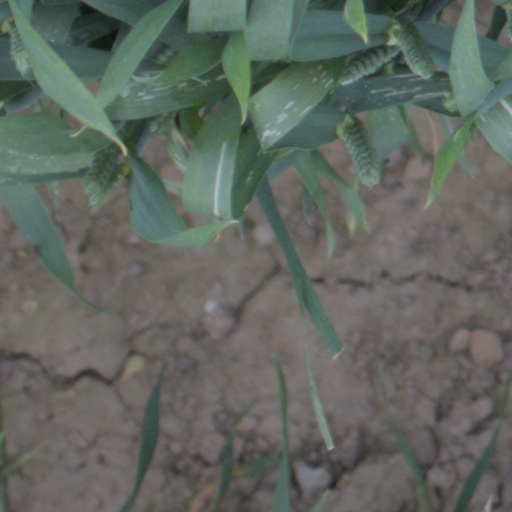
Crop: wheat